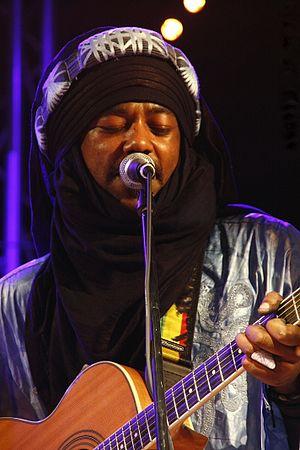
nabil bali fils du celebre othmane bali This is an image from Algeria
Nabil Bali, de son vrai nom Nabil Othmani, né en 1985 a Djanet est un chanteur algérien de musique Touareg.